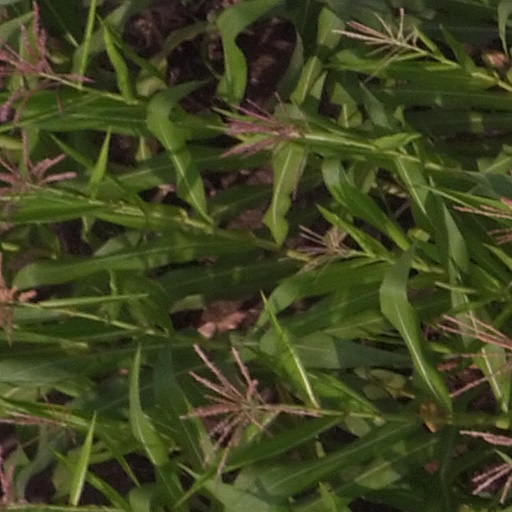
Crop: maize; corn